Marjorie McKenzie Lawson

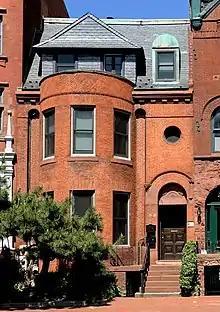
Marjorie and her husband, Belford, lived in this Logan Circle house from 1938 to 1958.

McKenzie met her husband, Belford Lawson Jr., while she was studying for her law degree at the Terrell Law School, where he was a teacher. They married in 1939 after her graduation. They would work on civil rights cases together throughout their careers. They had one child, Belford V. Lawson III, who would go on to become an attorney with the Federal Communications Commission. From 1938 to 1958, the Lawsons lived at 8 Logan Circle NW, at times renting their third floor to U.S. Representative Adam Clayton Powell Jr. Their residence is now part of Washington DC's African American Heritage Trail. In April 1954, "Jet magazine" reported that Lawson had filed for divorce, saying that her husband had been guilty of "extreme cruelty, mental in nature," which had impacted Lawson's health. They were remarried by 1957.